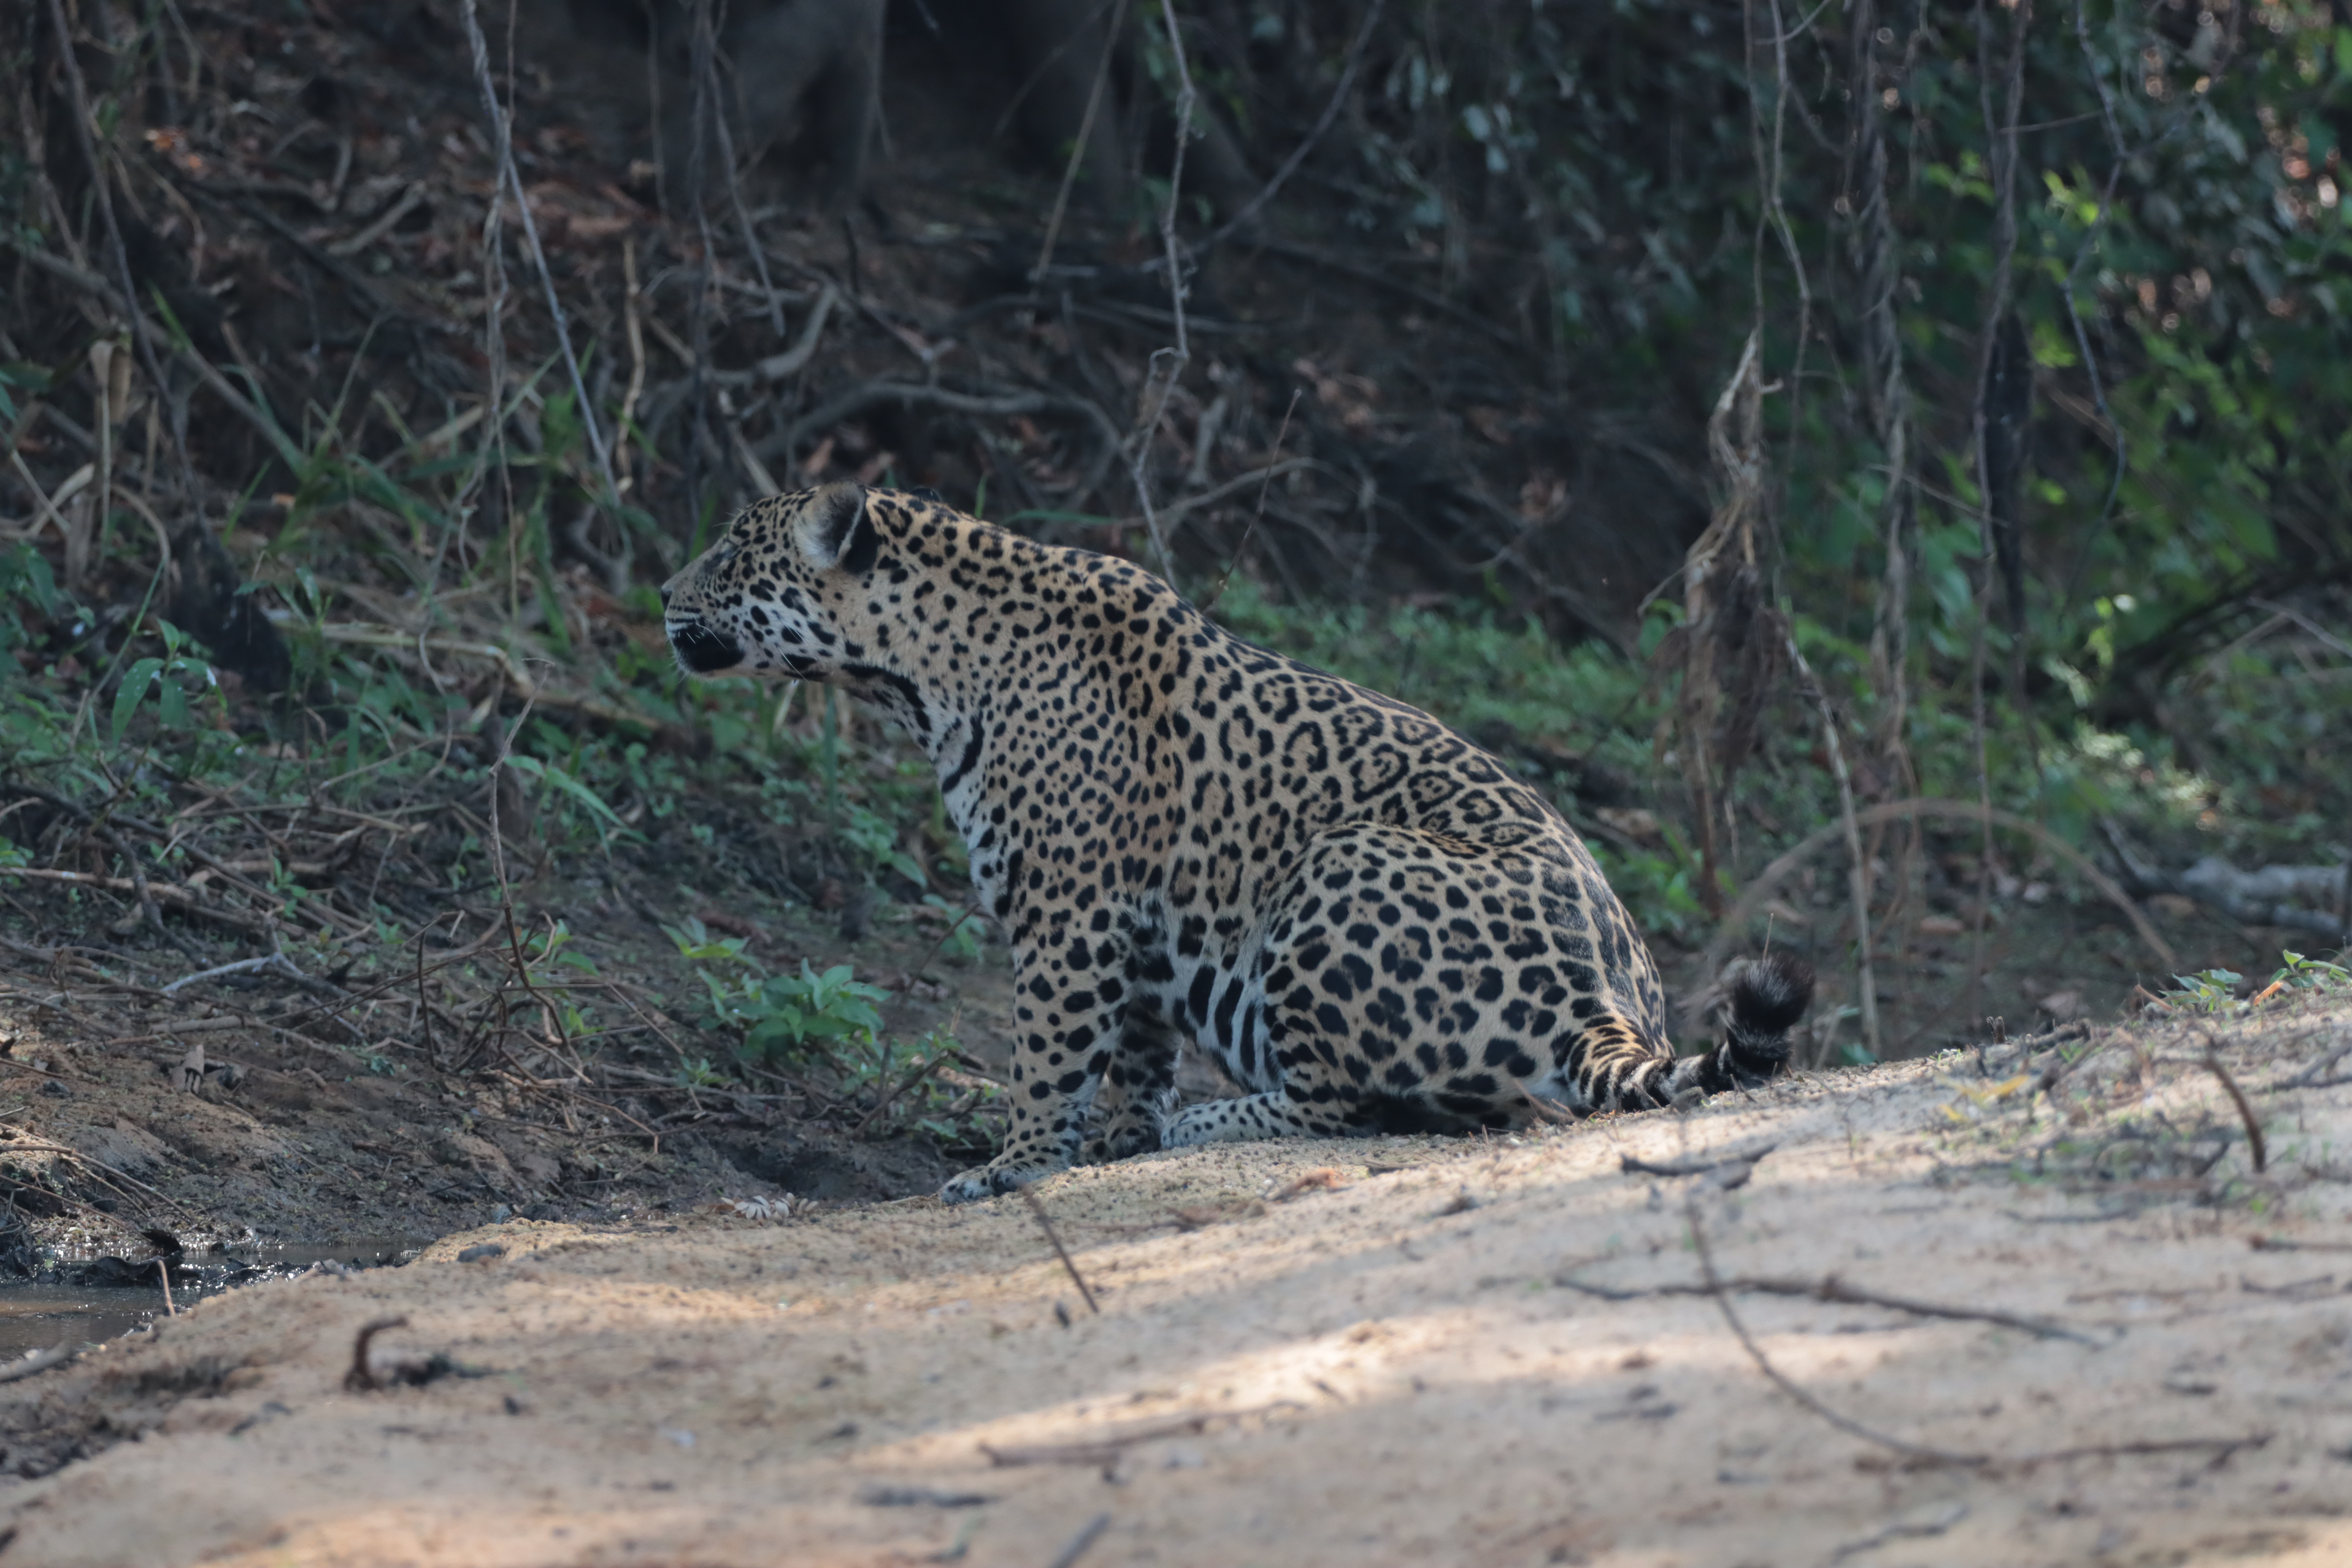
Jaguar: Saseka